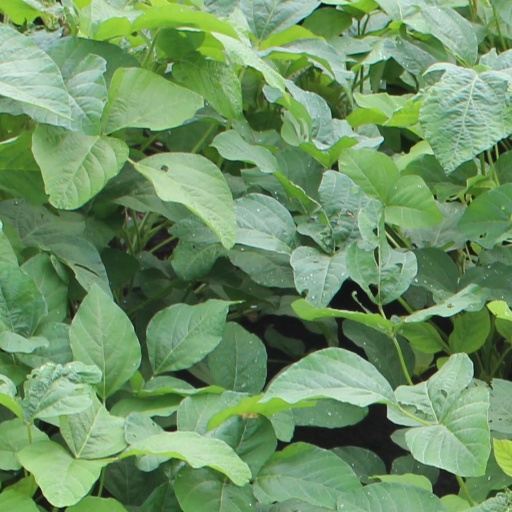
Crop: soybean